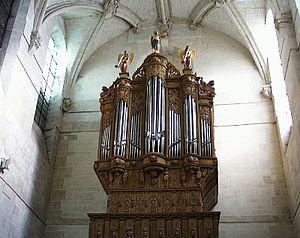
Dreux (Eure-et-Loire, France), église Saint Pierre, dans un buffet de 1614 de Toussaint Fortier, orgue d'Aristide Cavaillé-Coll de 1868, réutilisant du matériel ancien de l'orgue de Louis-Alexandre Clicquot de 1751, notamment 3 jeux d'anches
Cette liste prend en compte les orgues de la région Centre-Val de Loire classés uniquement, au titre objet ou immeuble, que ce soit pour leur buffet ou leur partie instrumentale et répertoriés dans la base Palissy des Monuments historiques de France. La section Reprises recense les modifications les plus importantes. Dans certains cas le classement du buffet intègre également la tribune. À défaut de précision, le classement est réputé acquis au titre objet mais les initiales I.D. signifient au titre Immeuble par Destination et I. au titre Immeuble.